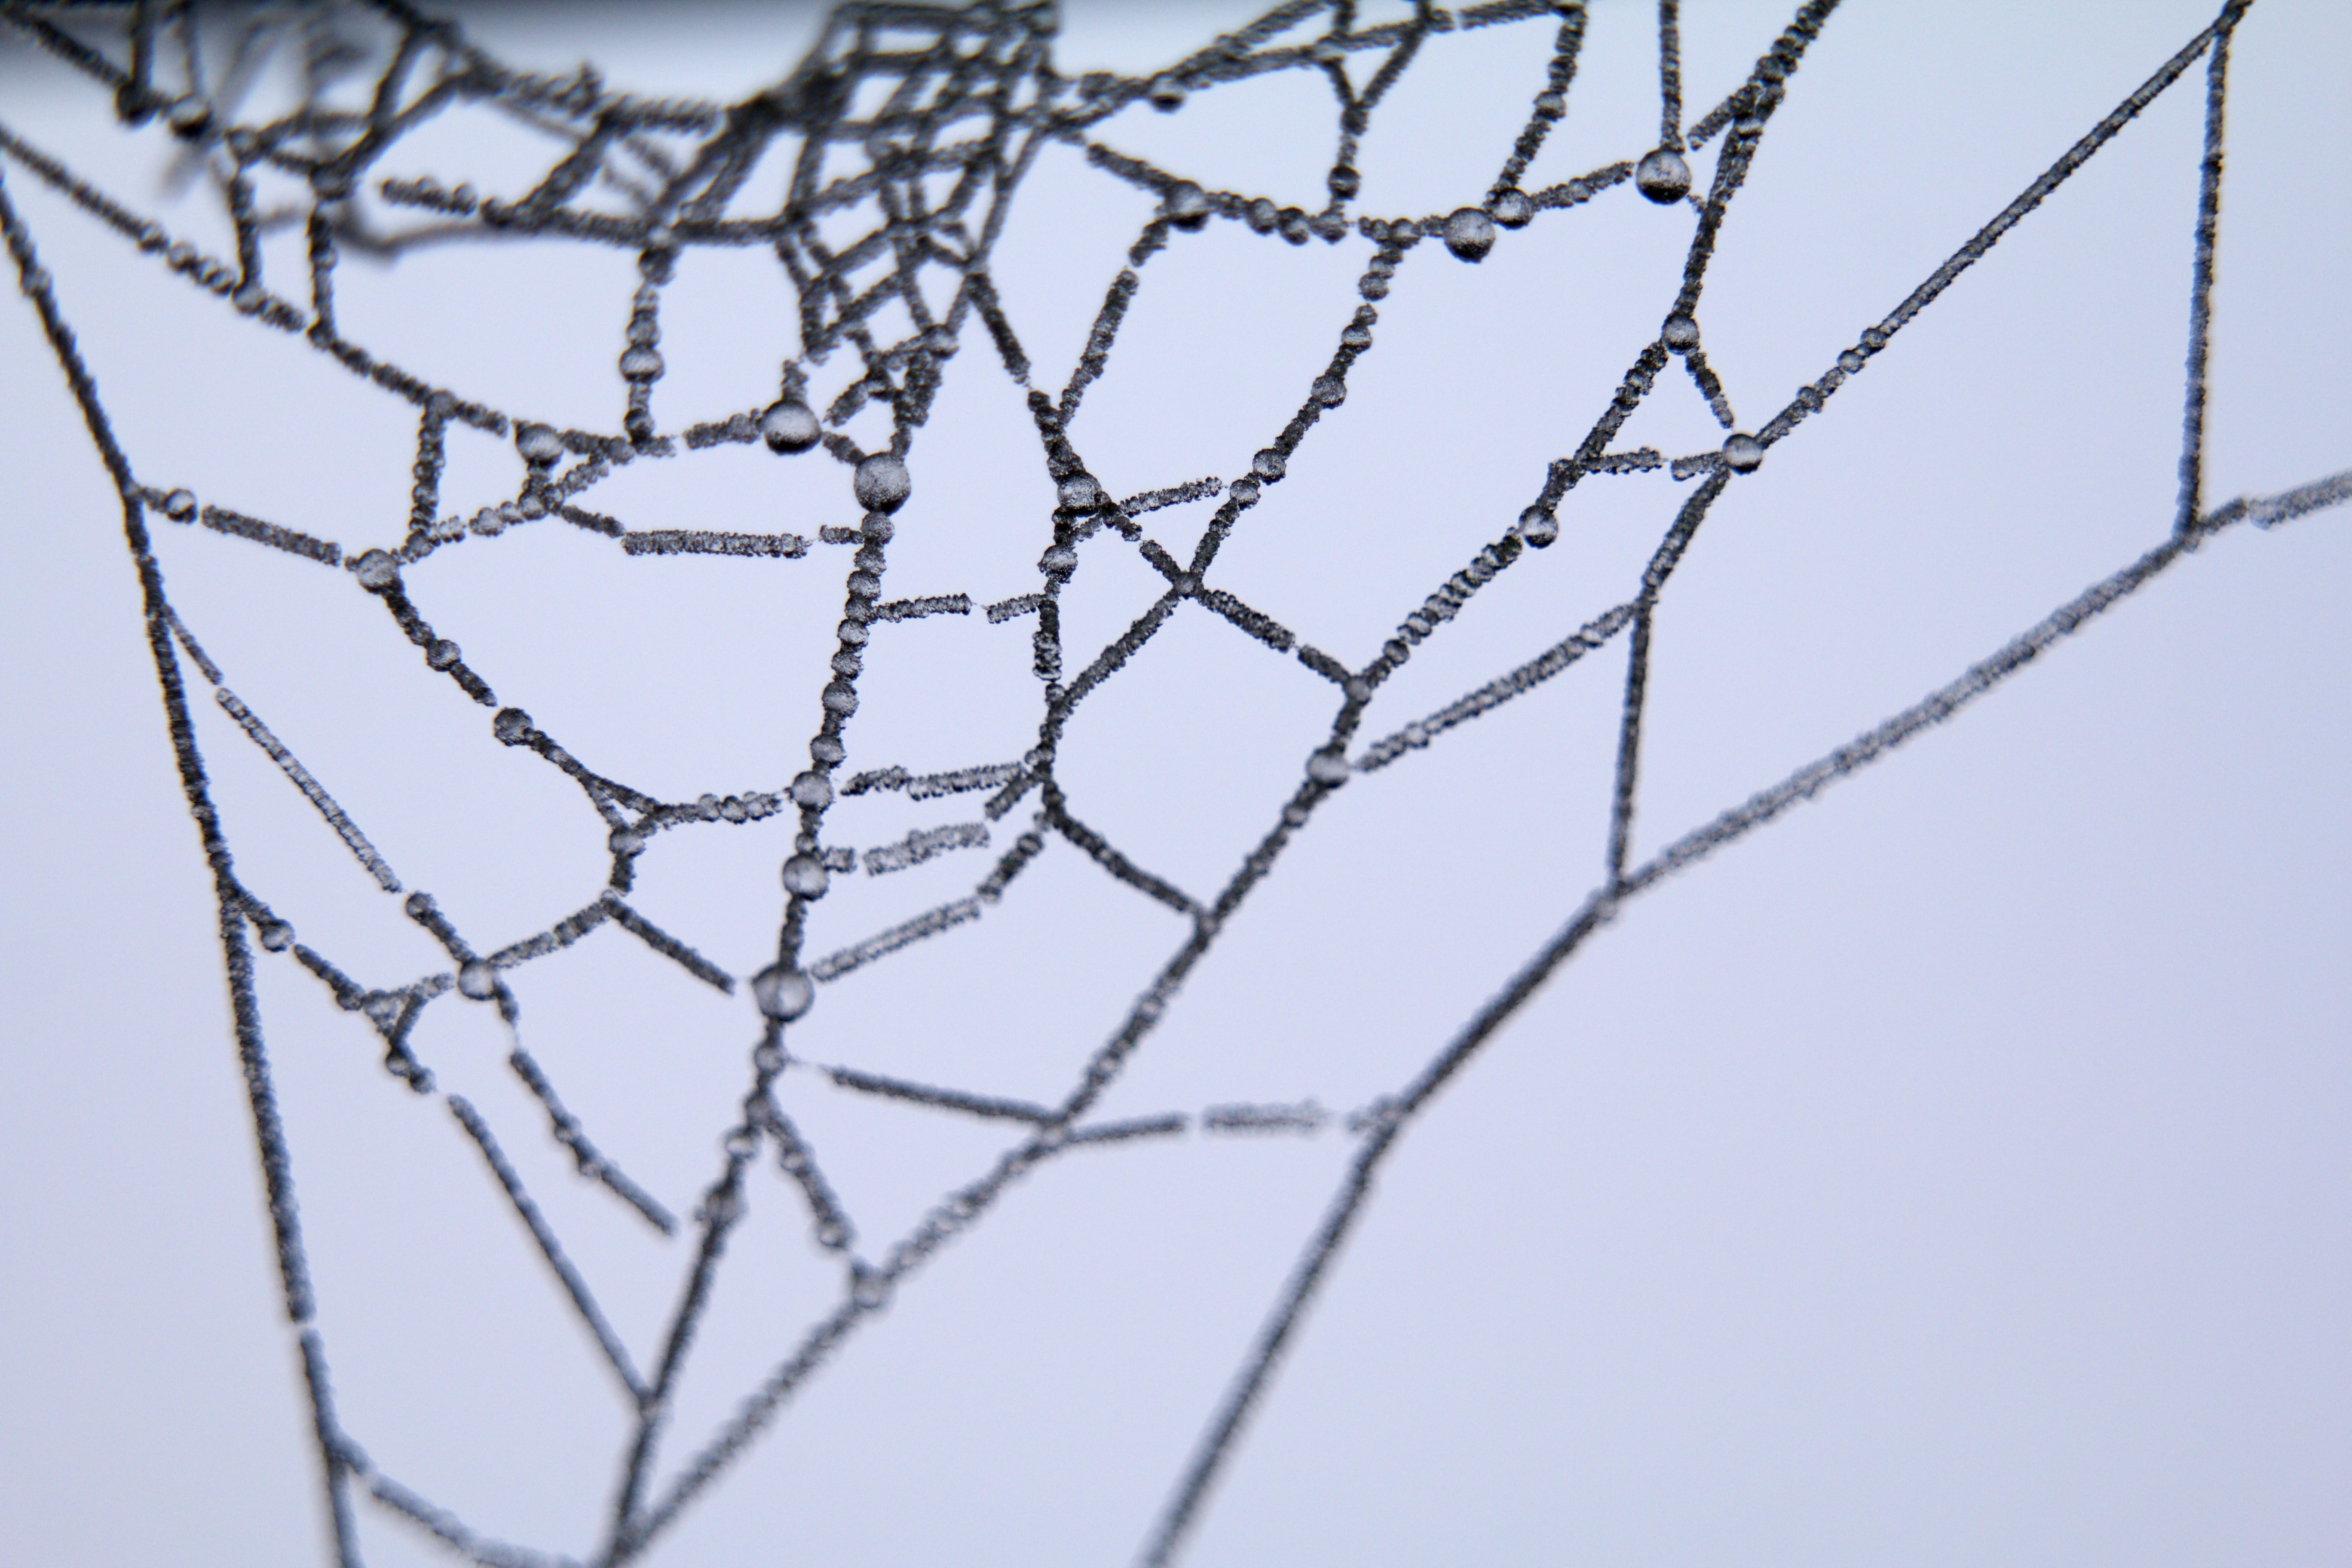
branch, twig, net, line, tree, black and white, spider web, monochrome